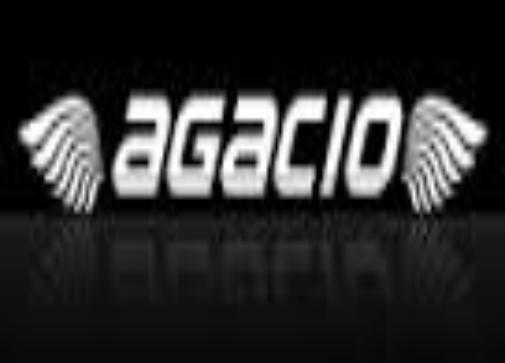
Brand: Agacio
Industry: Clothes